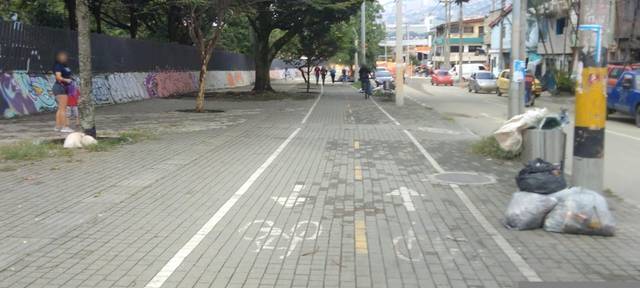
Region: Colombia
Coordinates: 6.273, -75.563